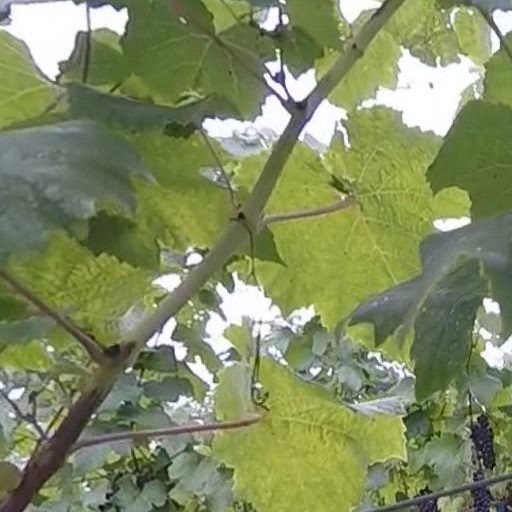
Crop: grape